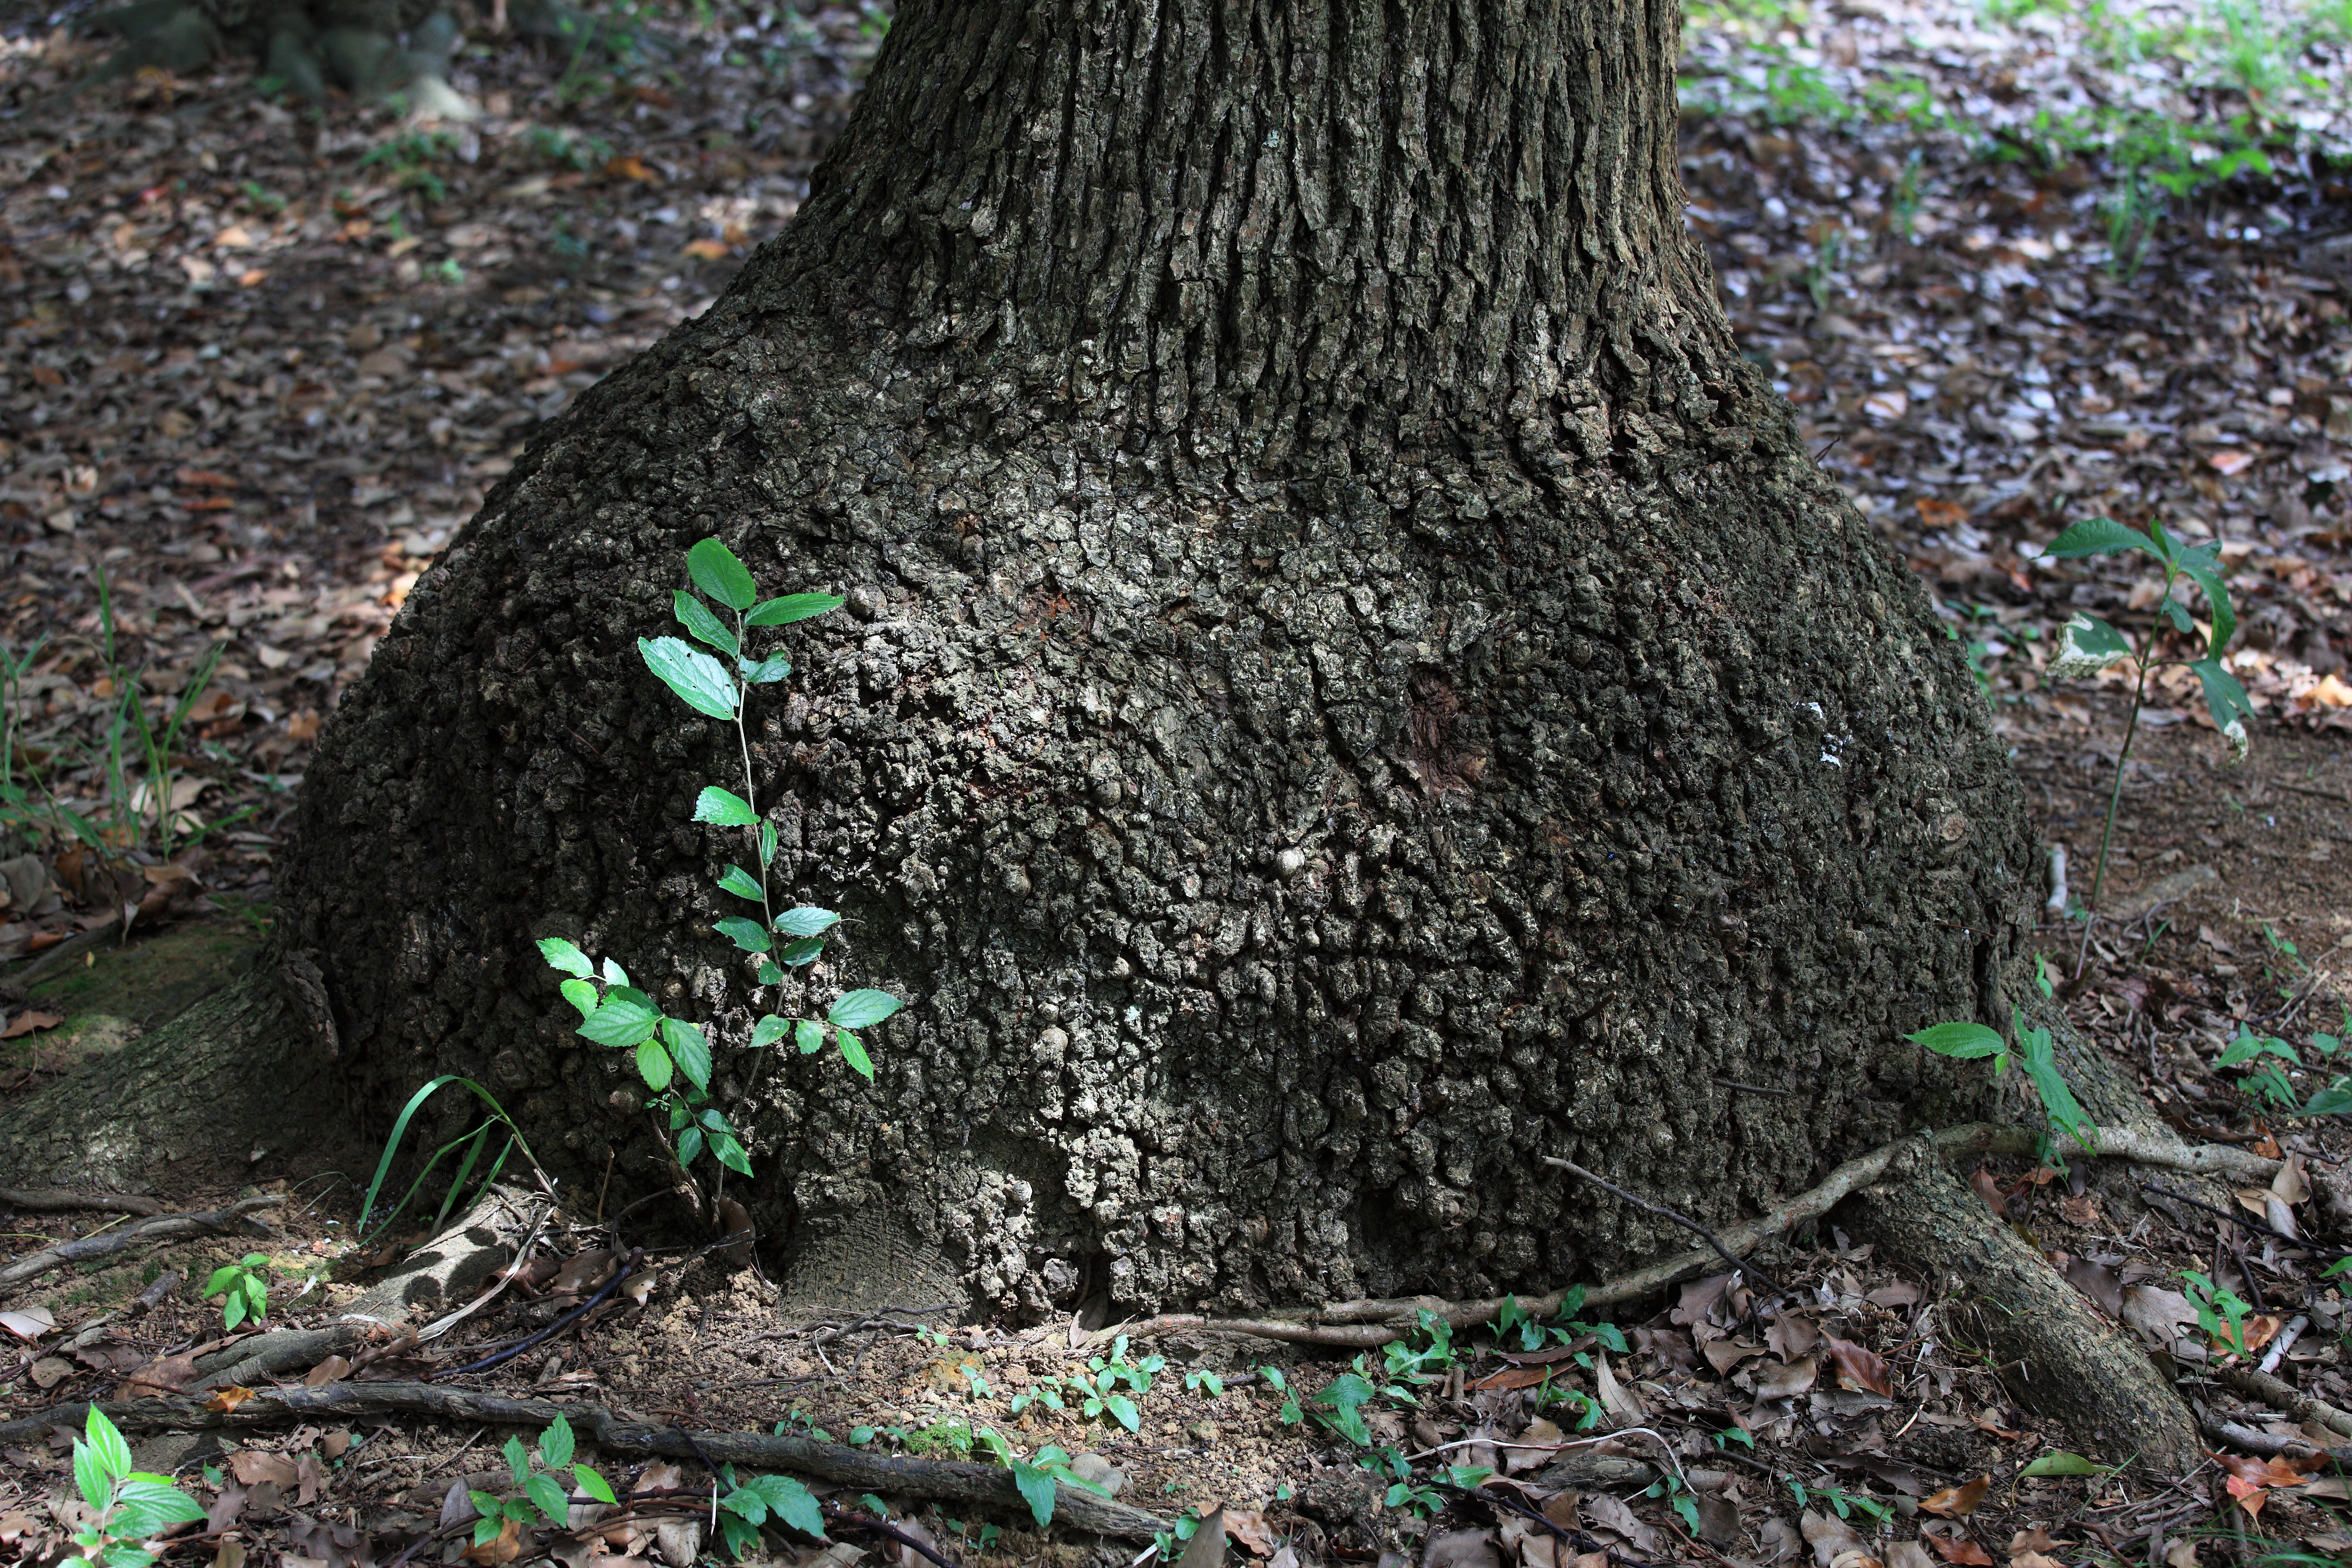
tree, forest, grass, plant, wood, leaf, trunk, green, high, jungle, soil, garden, root, 5d, hires, woodland, tree stump, habitat, markii, hi, res, resolution, canon70200f4l, natural environment, woody plant